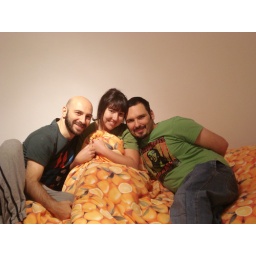
I've got a orange flavored bed in London now! :-)